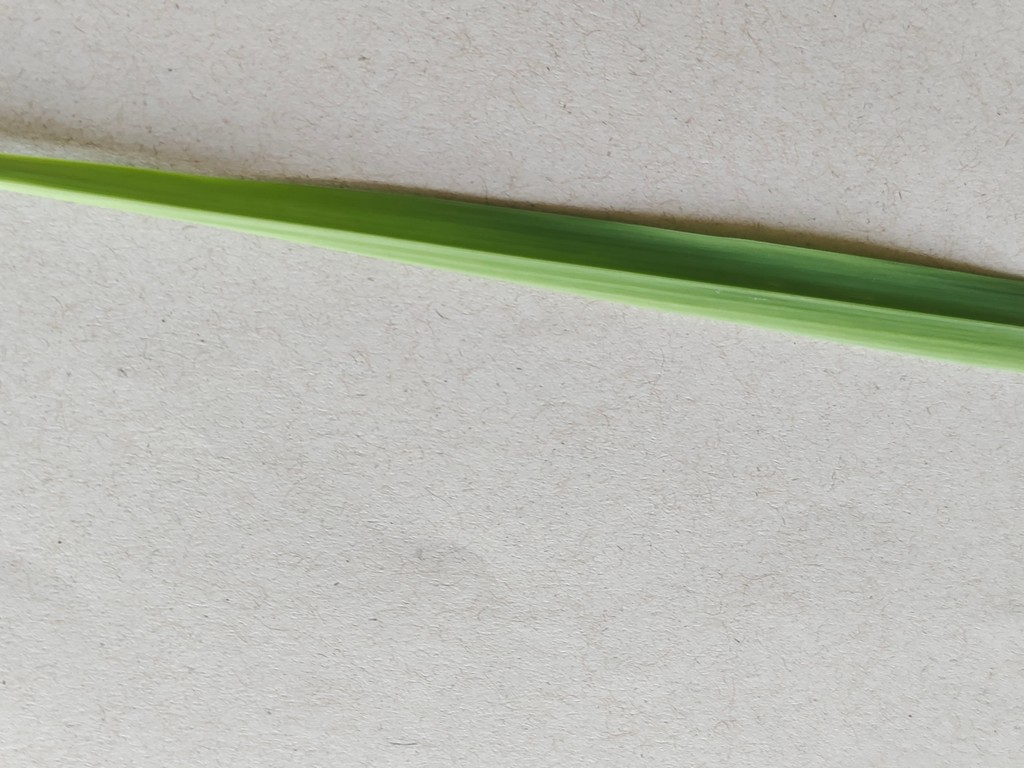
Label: Healthy